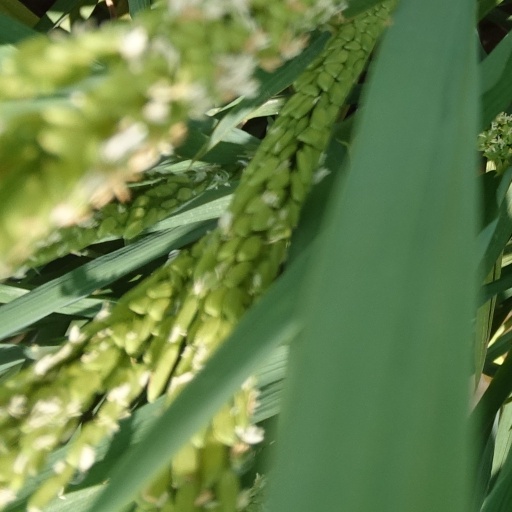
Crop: rice